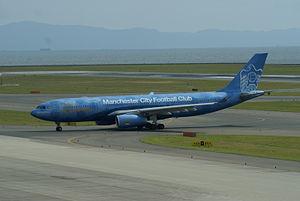
Le Manchester City Football Club est un club de football anglais basé à Manchester et fondé en 1880 sous le nom de St. Mark's. Le club devint le Ardwick Association Football Club en 1887 avant de prendre son nom actuel en 1894. Surnommée City, The Citizens, ou encore, The Sky Blues, l'équipe professionnelle évolue depuis 2003 à l'Etihad Stadium. Le derby mancunien l’oppose à l’autre grand club de la ville, Manchester United. Depuis le 1ᵉʳ juillet 2016, le club est entraîné par Pep Guardiola.